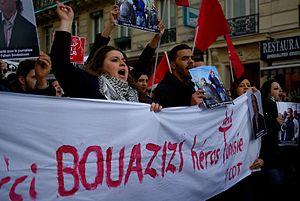
Mohamed Bouazizi, de son vrai nom Tarek Bouazizi, né le 29 mars 1984 à Sidi Bouzid et mort le 4 janvier 2011 à Ben Arous, est un vendeur ambulant tunisien dont le suicide par immolation par le feu le 17 décembre 2010 — il en meurt deux semaines plus tard — est à l'origine des émeutes qui concourent au déclenchement de la révolution tunisienne évinçant le président Zine el-Abidine Ben Ali du pouvoir, et par extension aux protestations et révolutions dans d'autres pays arabes connues sous le nom de Printemps arabe.
La Tunisie, en 1956, devient un pays indépendant après avoir connu le protectorat français de 1881 à 1956. Son premier président de la République est Habib Bourguiba, remplacé en 1987 par Zine el-Abidine Ben Ali. Ce dernier s'enfuit le 14 janvier 2011 sous la pression d'une révolte populaire, rapidement devenue révolution.